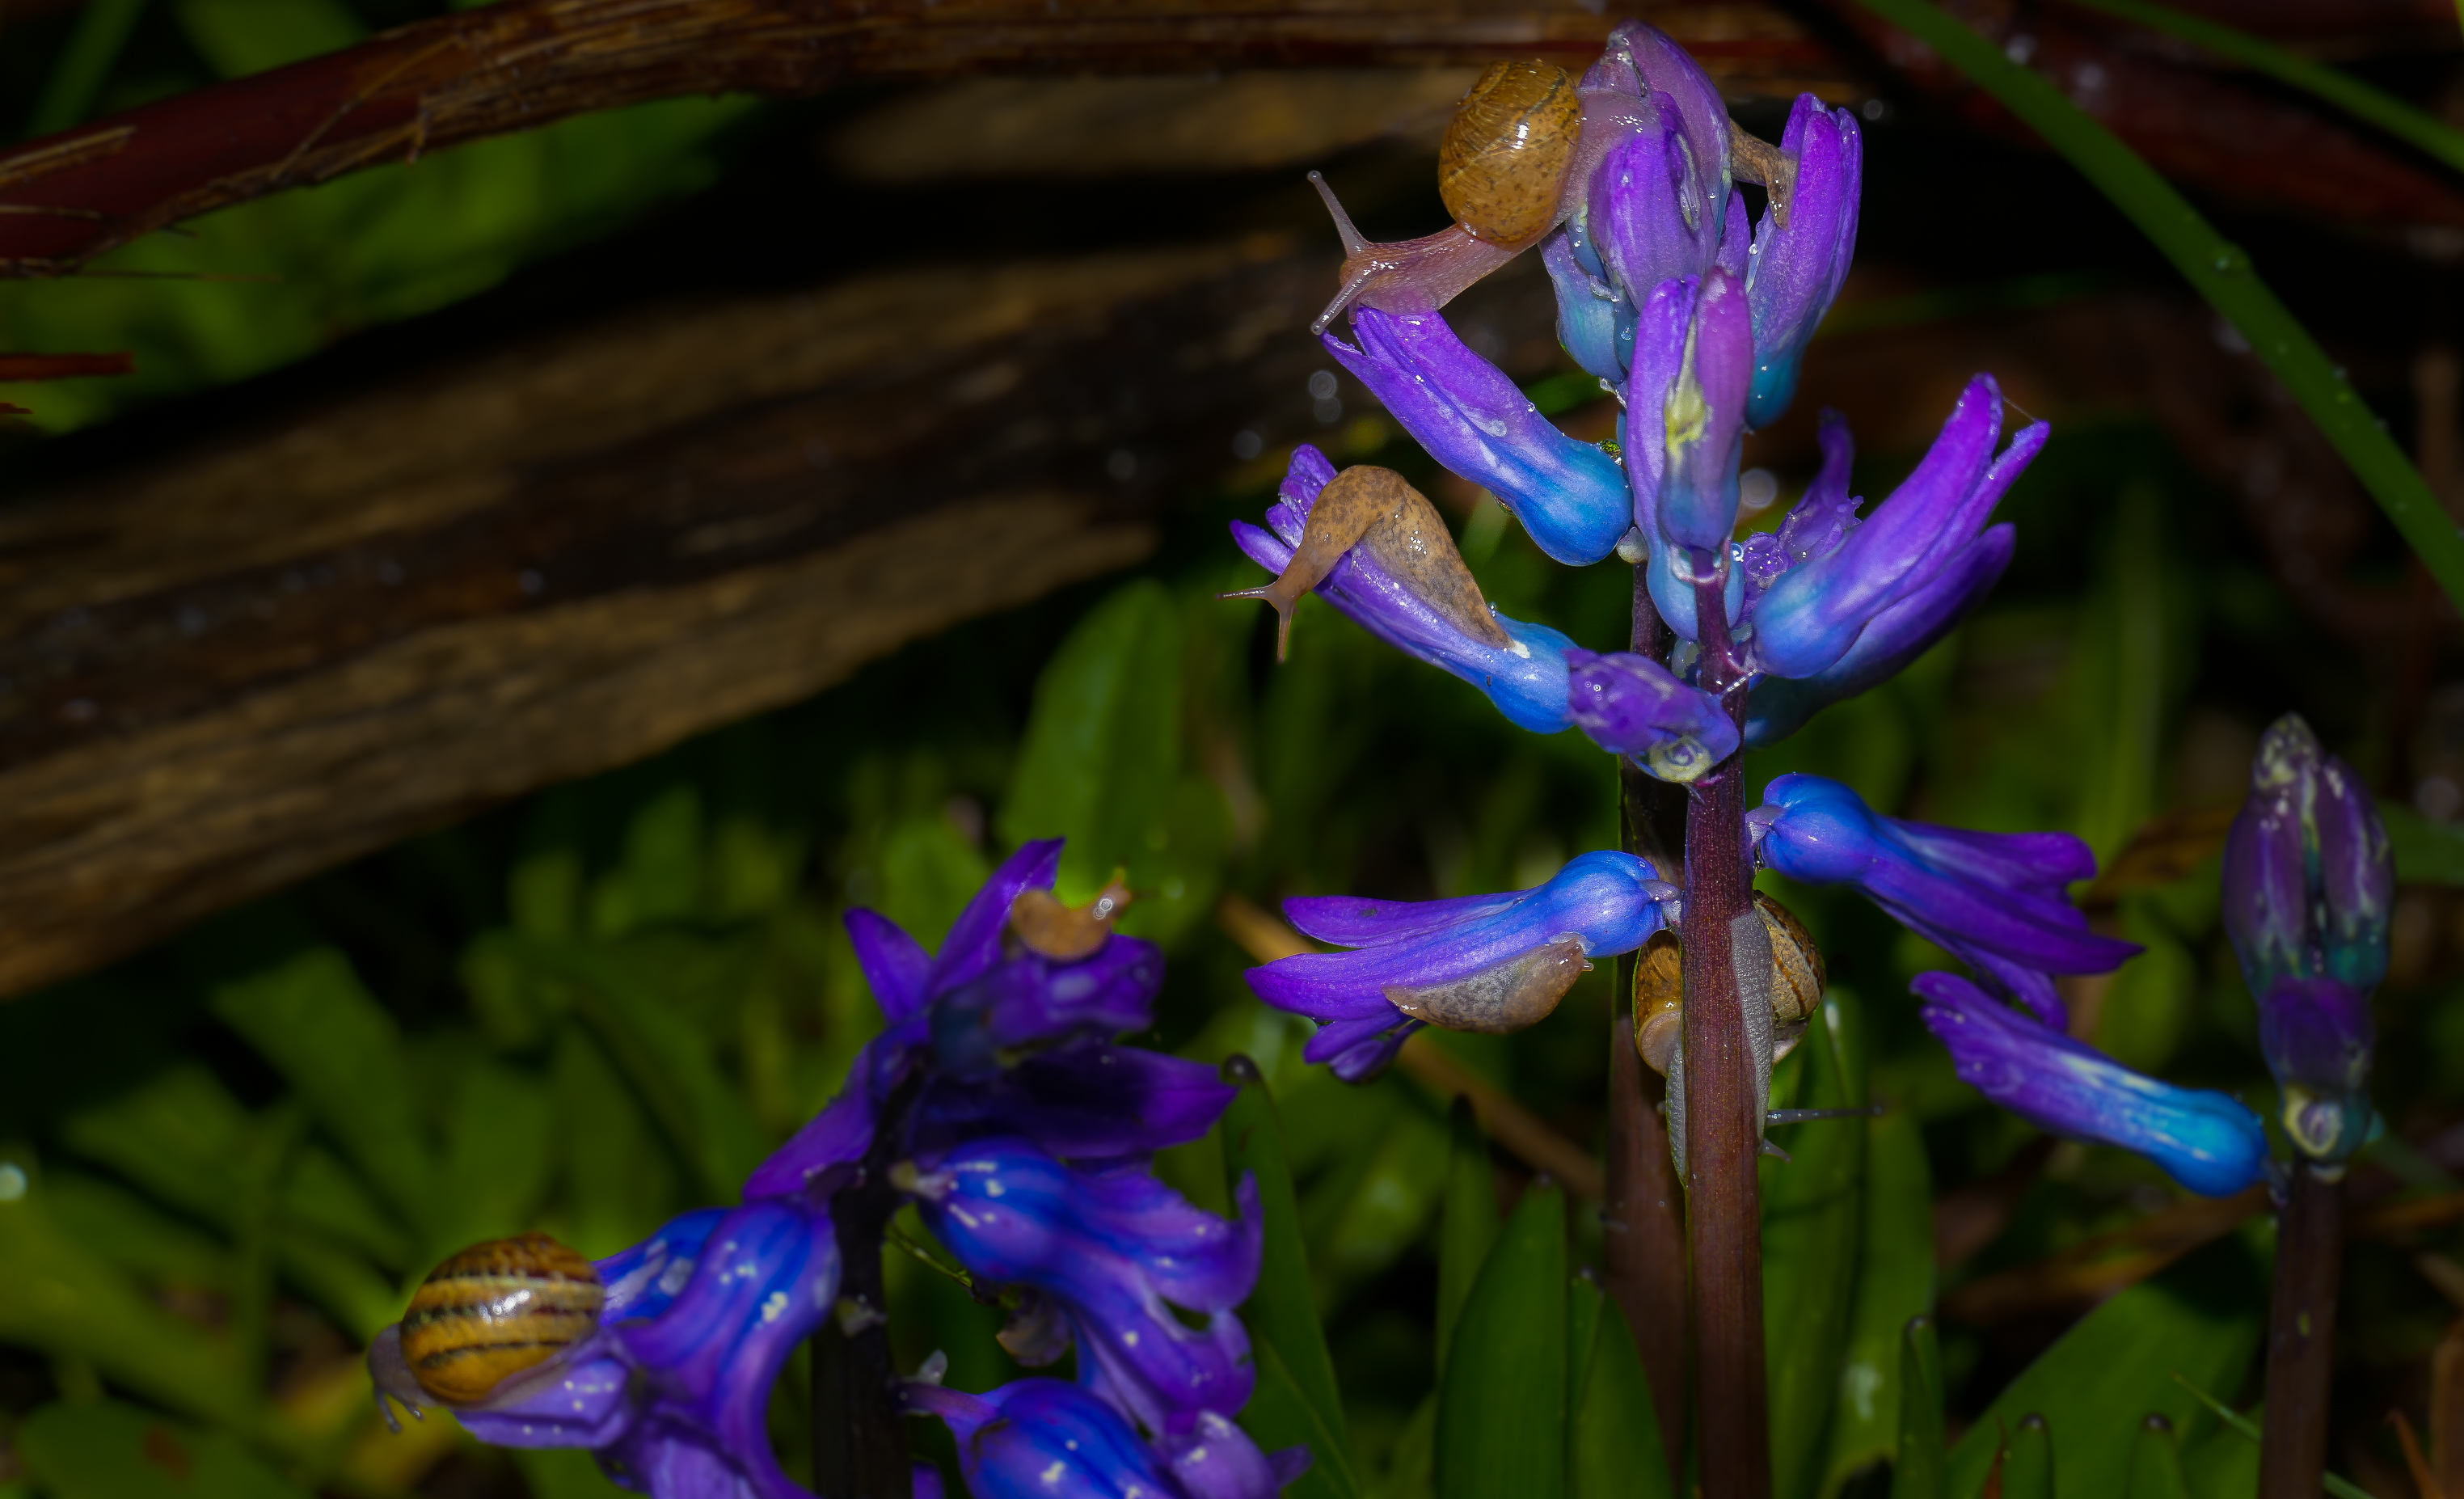
nature, plant, flower, herb, macro, botany, flora, wildflower, flowers, snail, animals, naturaleza, flores, lumixfz1000, fz1000, ggl1, xovesphoto, animales, panasoniclumixfz1000, caracoles, macro photography, flowering plant, plant stem, land plant, iris family